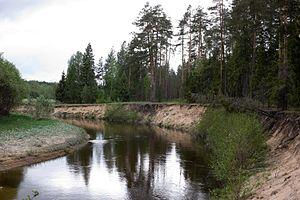
L'Ouzola ou Oussola est une rivière de Russie et un affluent de la rive gauche de la Volga.